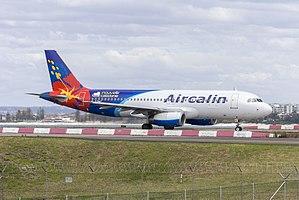
Aircalin, est une compagnie aérienne française opérant essentiellement dans la zone Pacifique. Basée en Nouvelle-Calédonie, sa plate-forme de correspondance est l'aéroport international de Nouméa - La Tontouta, situé sur le territoire de la commune de Païta.